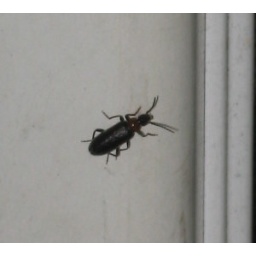
Pyrochroids - This bug was found on our screen door frame just before noon in Carmel,NY. 5-28-08